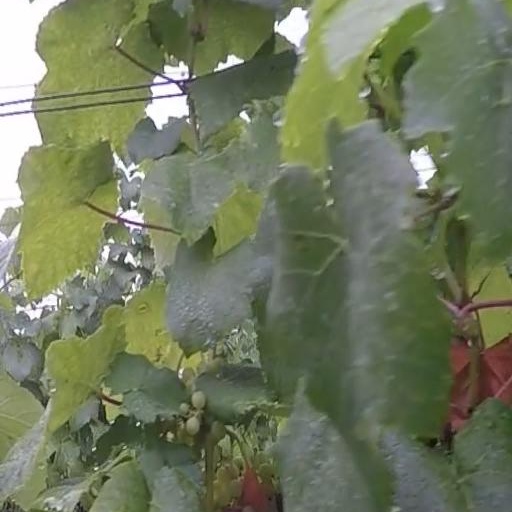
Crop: grape